Island Harbour Marina

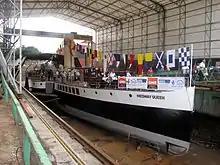
The PS Medway Queen in the Albion Dry Dock, Bristol, undergoing refurbishment in 2013

The marina's first paddle steamer was the PS "Medway Queen", which arrived on 28 September 1965, ready to be converted into the clubhouse, restaurant and nightclub for the new marina which was due to open the following year. The "Medway Queen" Club, as it was going to be called, was to be the centre-piece of the "Medway Queen" Marina. Having been due to be scrapped before this, the Daily Mail set up a campaign to save her and she was duly rescued by the Ridetts, together with various preservation trusts, who paid £6,000 to buy her from a Belgian breaking company. It must have been perfect timing for the businessmen planning the new marina.